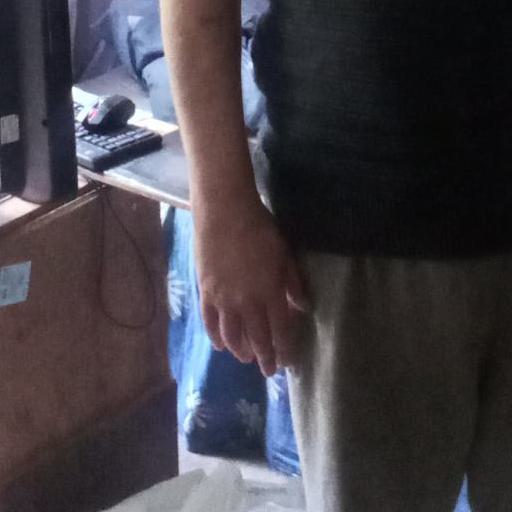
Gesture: no_gesture